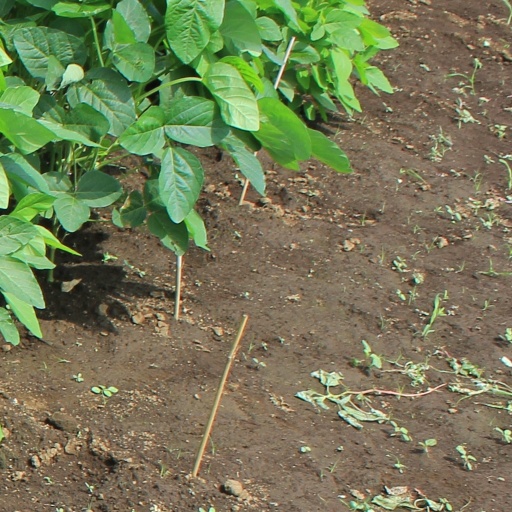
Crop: soybean